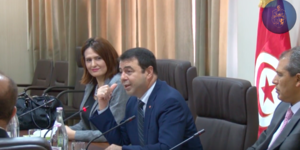
Reunion entre le ministre tunisien de l'intérieur Hédi Majdoub et la ministre tunisienne de la jeunesse et des sports Majdouline Cherni, le 6 septembre 2016. العربية: إجتماع عمل بين وزير الداخلية التونسي الهادي المجدوب ووزيرة الشباب والرياضة التونسية ماجدولين الشارني، 6 سبتمبر 2016.
Majdouline Cherni, née le 21 février 1981 à Menzel Bourguiba, est une femme politique tunisienne.